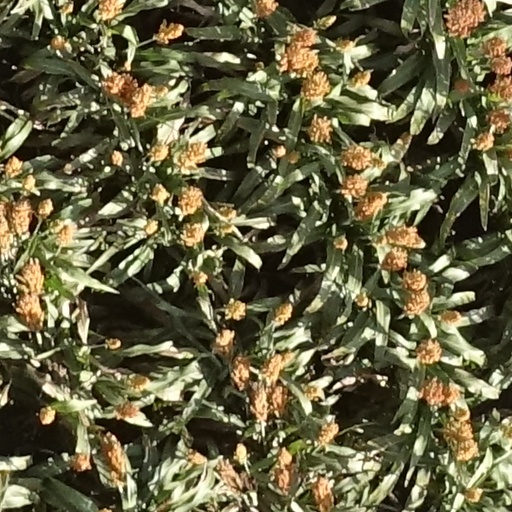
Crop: sorghum